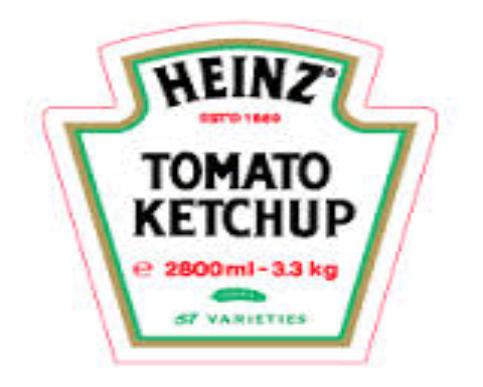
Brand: Heinz Tomato Ketchup
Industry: Food